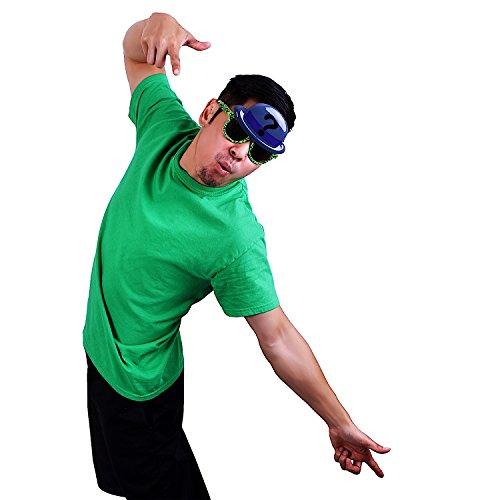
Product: Sun-Staches Costume Sunglasses Riddler Party Favors UV400
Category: Clothing, Shoes & Jewelry | Costumes & Accessories | Women | Accessories
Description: All Sun-Staches Sunglasses provide 100% UV400 protection and impact resistant lenses because we care.
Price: $5.00
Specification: ProductDimensions:7x10x1inches|ItemWeight:0.64ounces|ShippingWeight:0.64ounces(Viewshippingratesandpolicies)|ASIN:B01I5BDAFM|Californiaresidents:ClickhereforProposition65warning|Itemmodelnumber:Batman_riddler|Manufacturerrecommendedage:24monthsandup